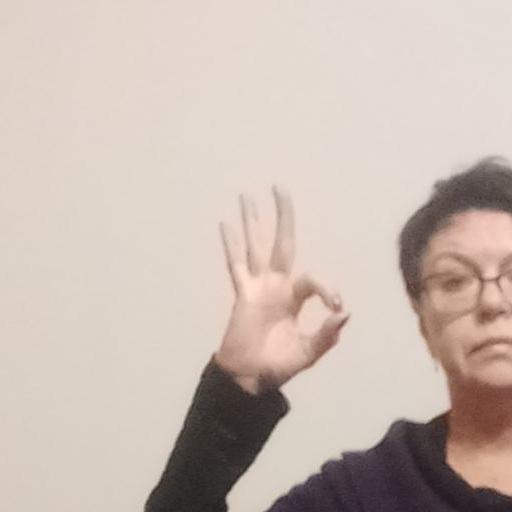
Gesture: ok